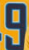
Number: 9